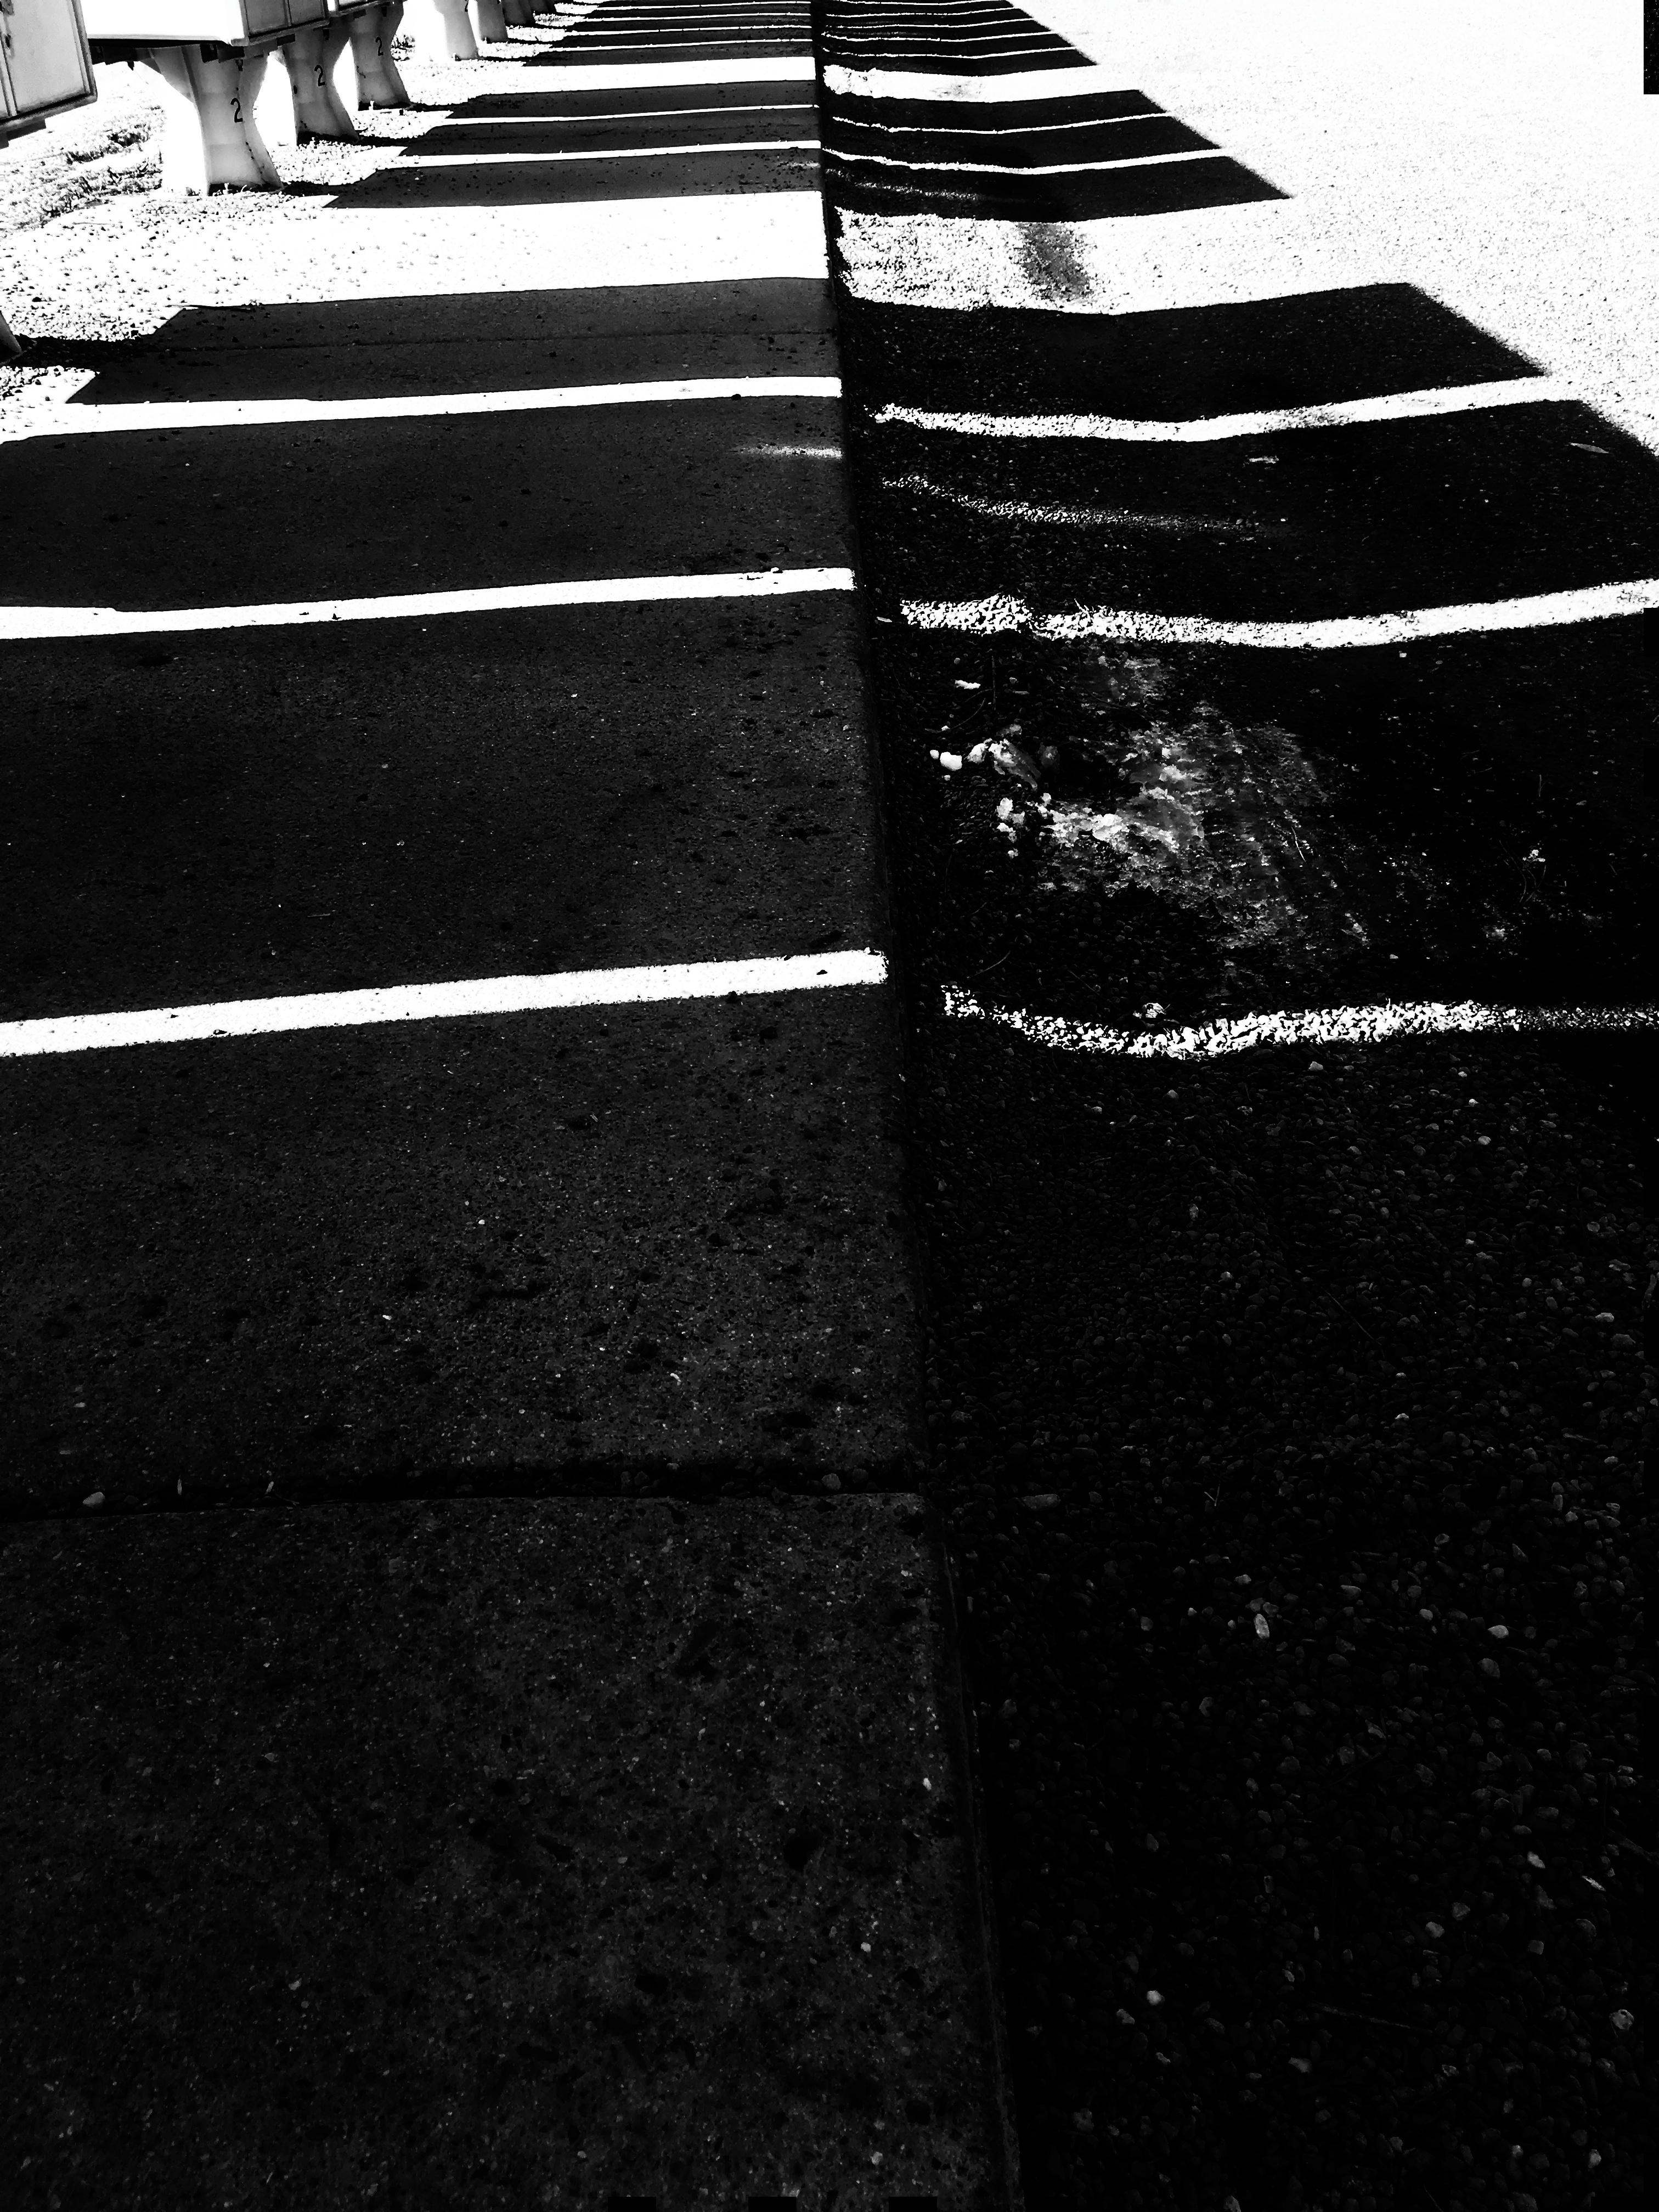
black and white, white, asphalt, line, shadow, darkness, black, monochrome, shape, flooring, monochrome photography